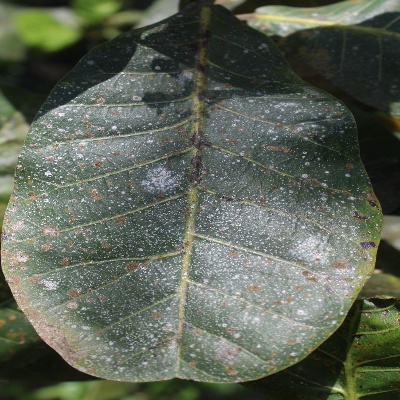
Crop: Cashew
Condition: red rust